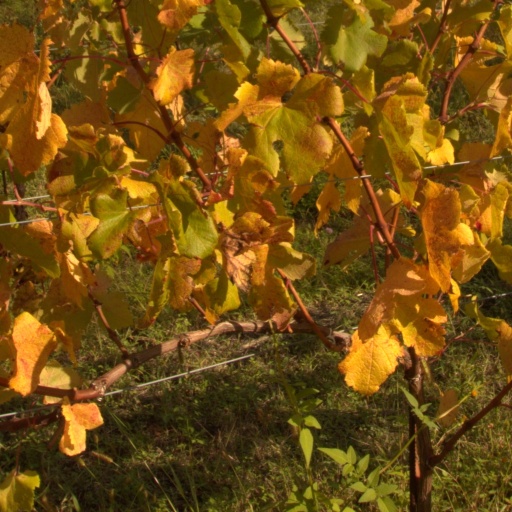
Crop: grape